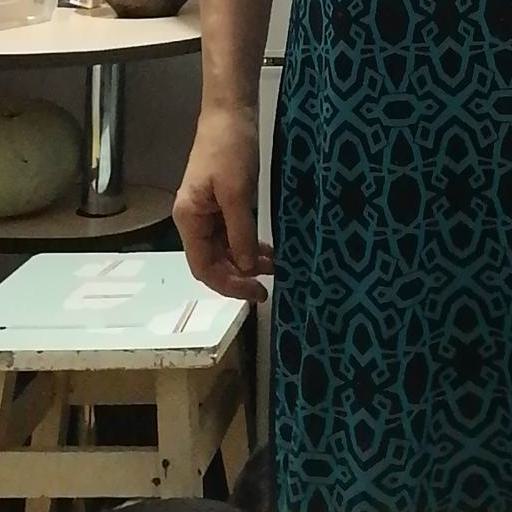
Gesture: no_gesture